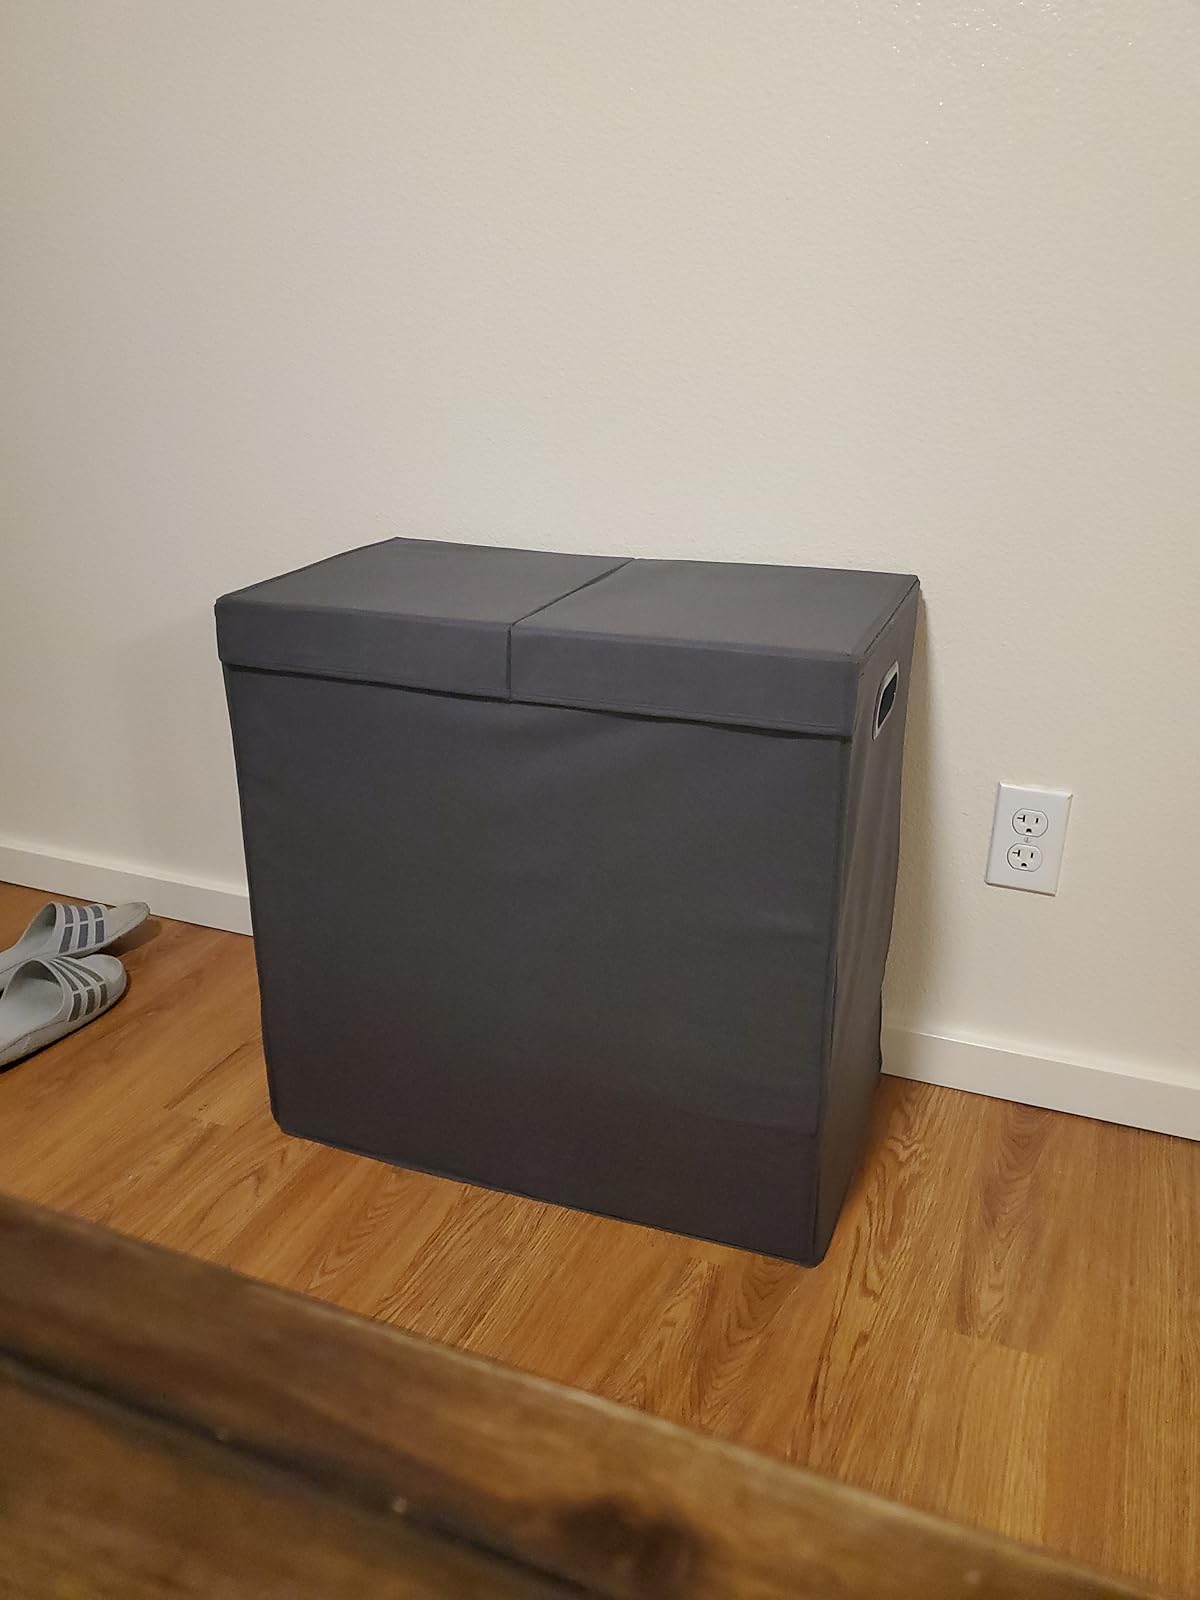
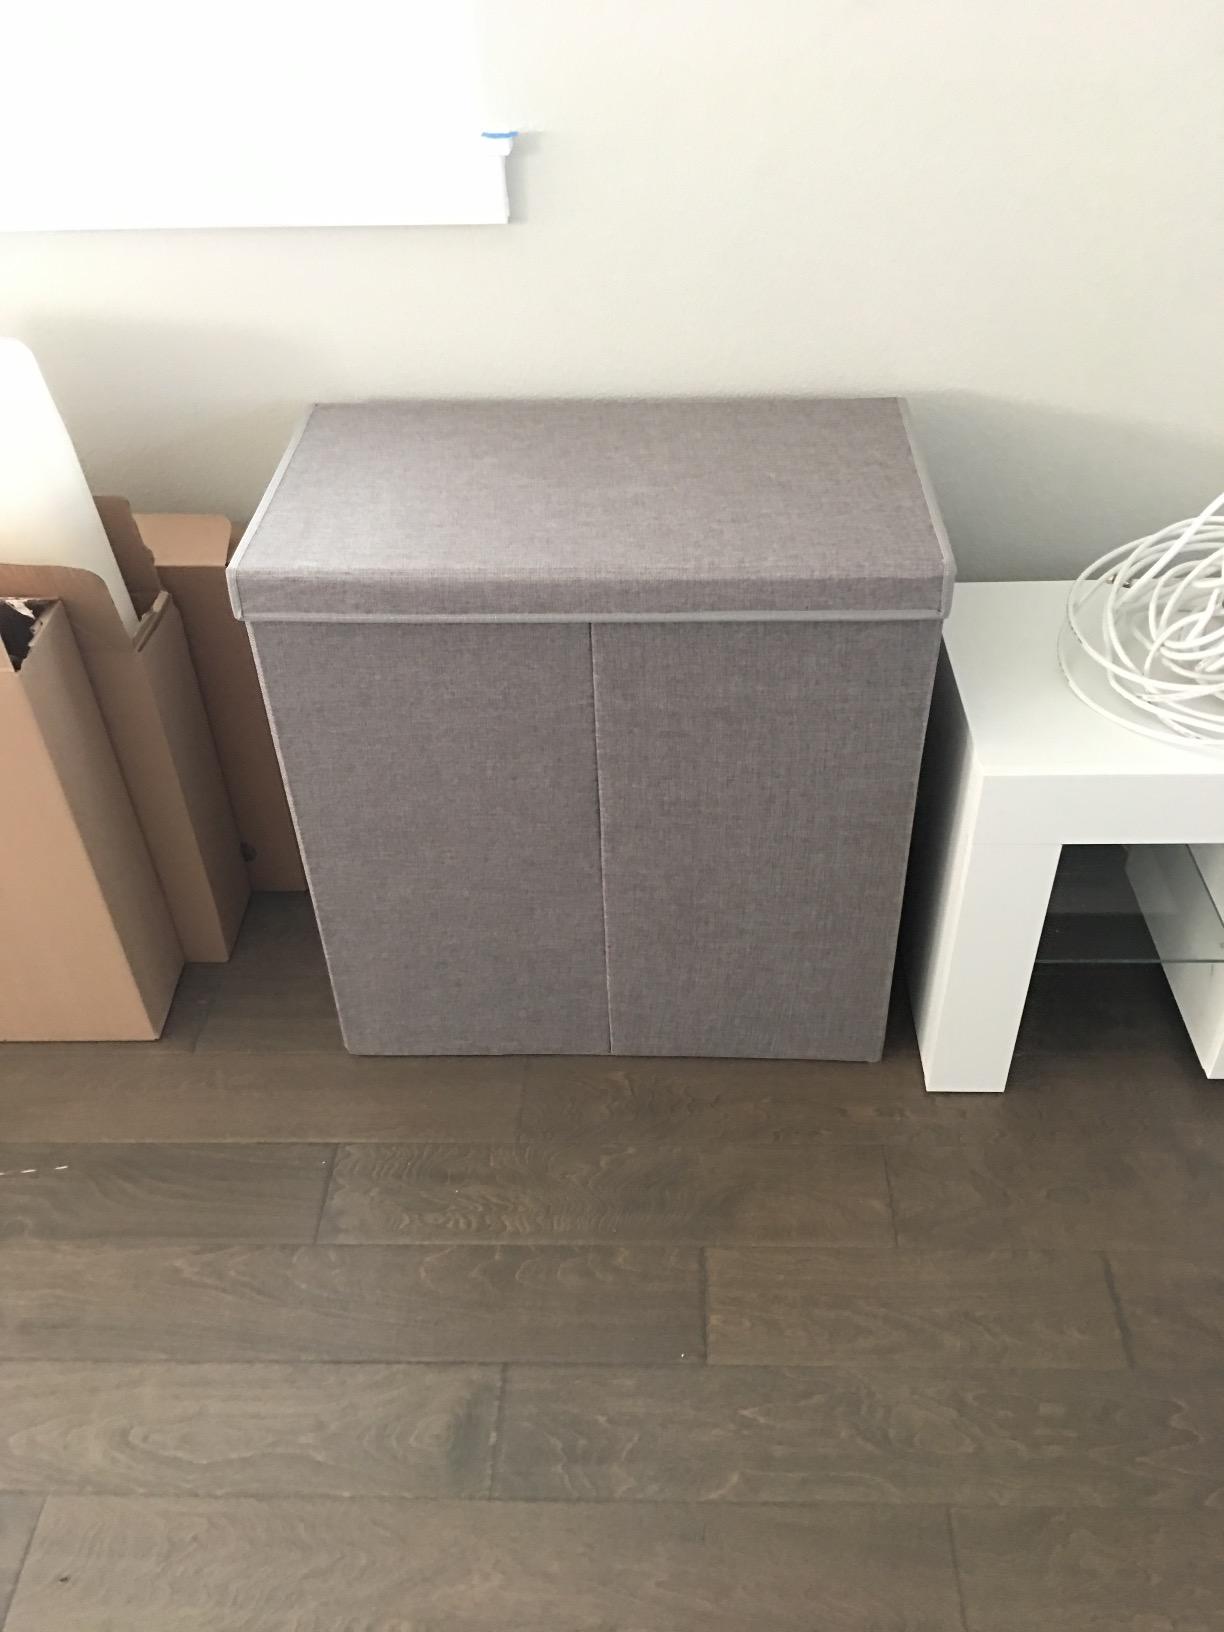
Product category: items_hamper
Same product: yes